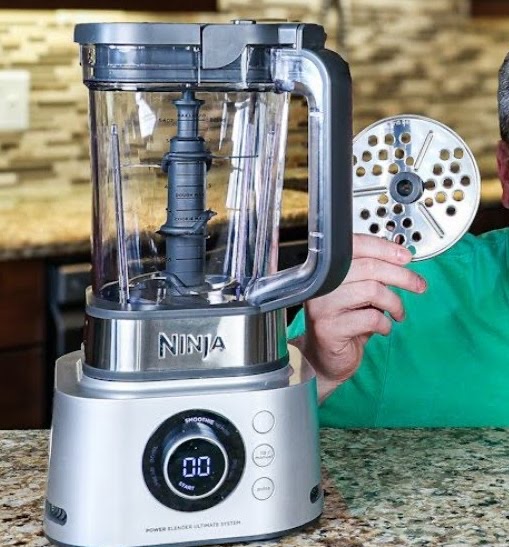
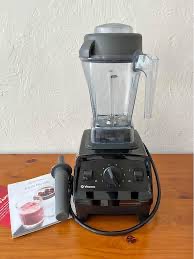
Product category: items_blender
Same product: no